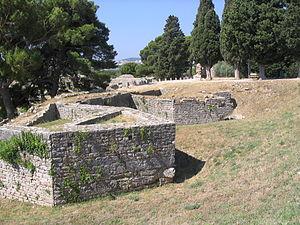
Murailles de la cité antique de Salona (actuelle Solin) à proximité de Split (Croatie)
Solin est une ville et une municipalité située en Dalmatie, dans le Comitat de Split-Dalmatie, en Croatie. Au recensement de 2001, la municipalité comptait 19 011 habitants, dont 98,05 % de Croates et la ville seule comptait 15 850 habitants.